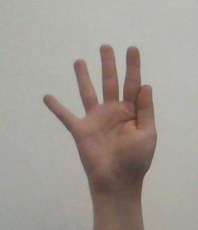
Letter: sheen